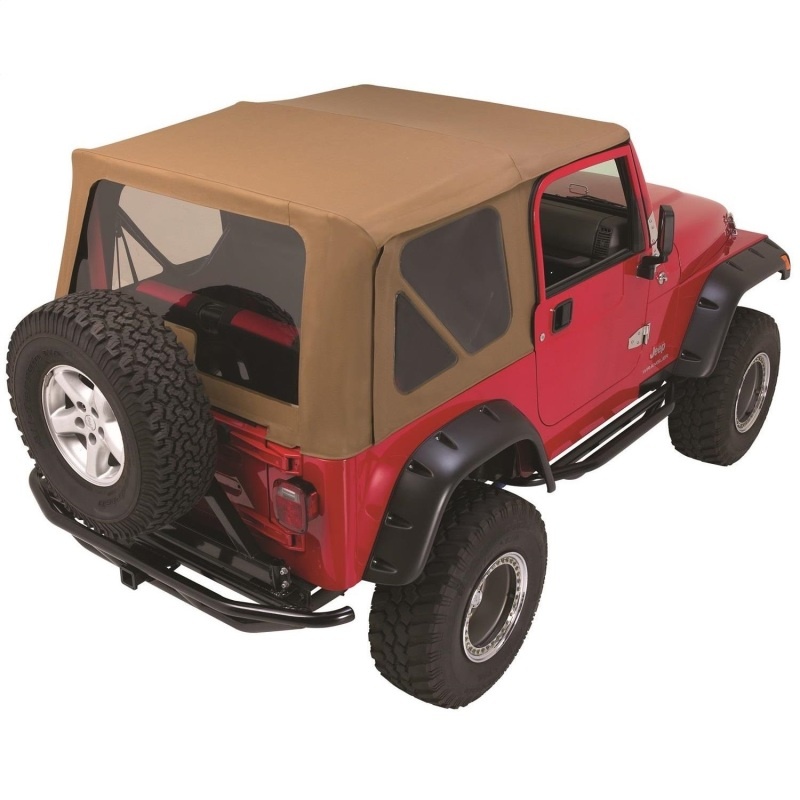
Rampage 1997-2006 Jeep Wrangler(TJ) Complete Top - Spice Denim
The TJ Complete Soft Top includes factory-grade fabric top, full frame, hardware, bows, soft top storage bag, tailgate tonneau and soft upper doors. It comes with easy to follow instructions and is packaged in a convenient, durable canvas storage bag. For half door applications only. This Part Fits: Year Make Model Submodel 2006 Jeep Wrangler 65th Anniversary Edition 2003-2006 Jeep Wrangler Rubicon 1997-2004 Jeep Wrangler Sahara 1997-2006 Jeep Wrangler SE 1997-2006 Jeep Wrangler Sport 2002-2006 Jeep Wrangler X
Brand: Rampage
Category: Vehicles & Parts > Vehicle Parts & Accessories > Vehicle Maintenance, Care & Decor > Vehicle Covers > Vehicle Soft Tops